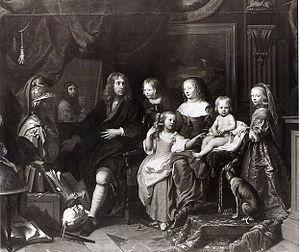
Everhard Jabach, né le 10 juillet 1618 à Cologne et mort le 9 mars 1695 à Paris, est un banquier d'origine allemande naturalisé français, directeur de la Compagnie des Indes orientales et célèbre collectionneur de dessins, peintures, marbres, bronzes et estampes.